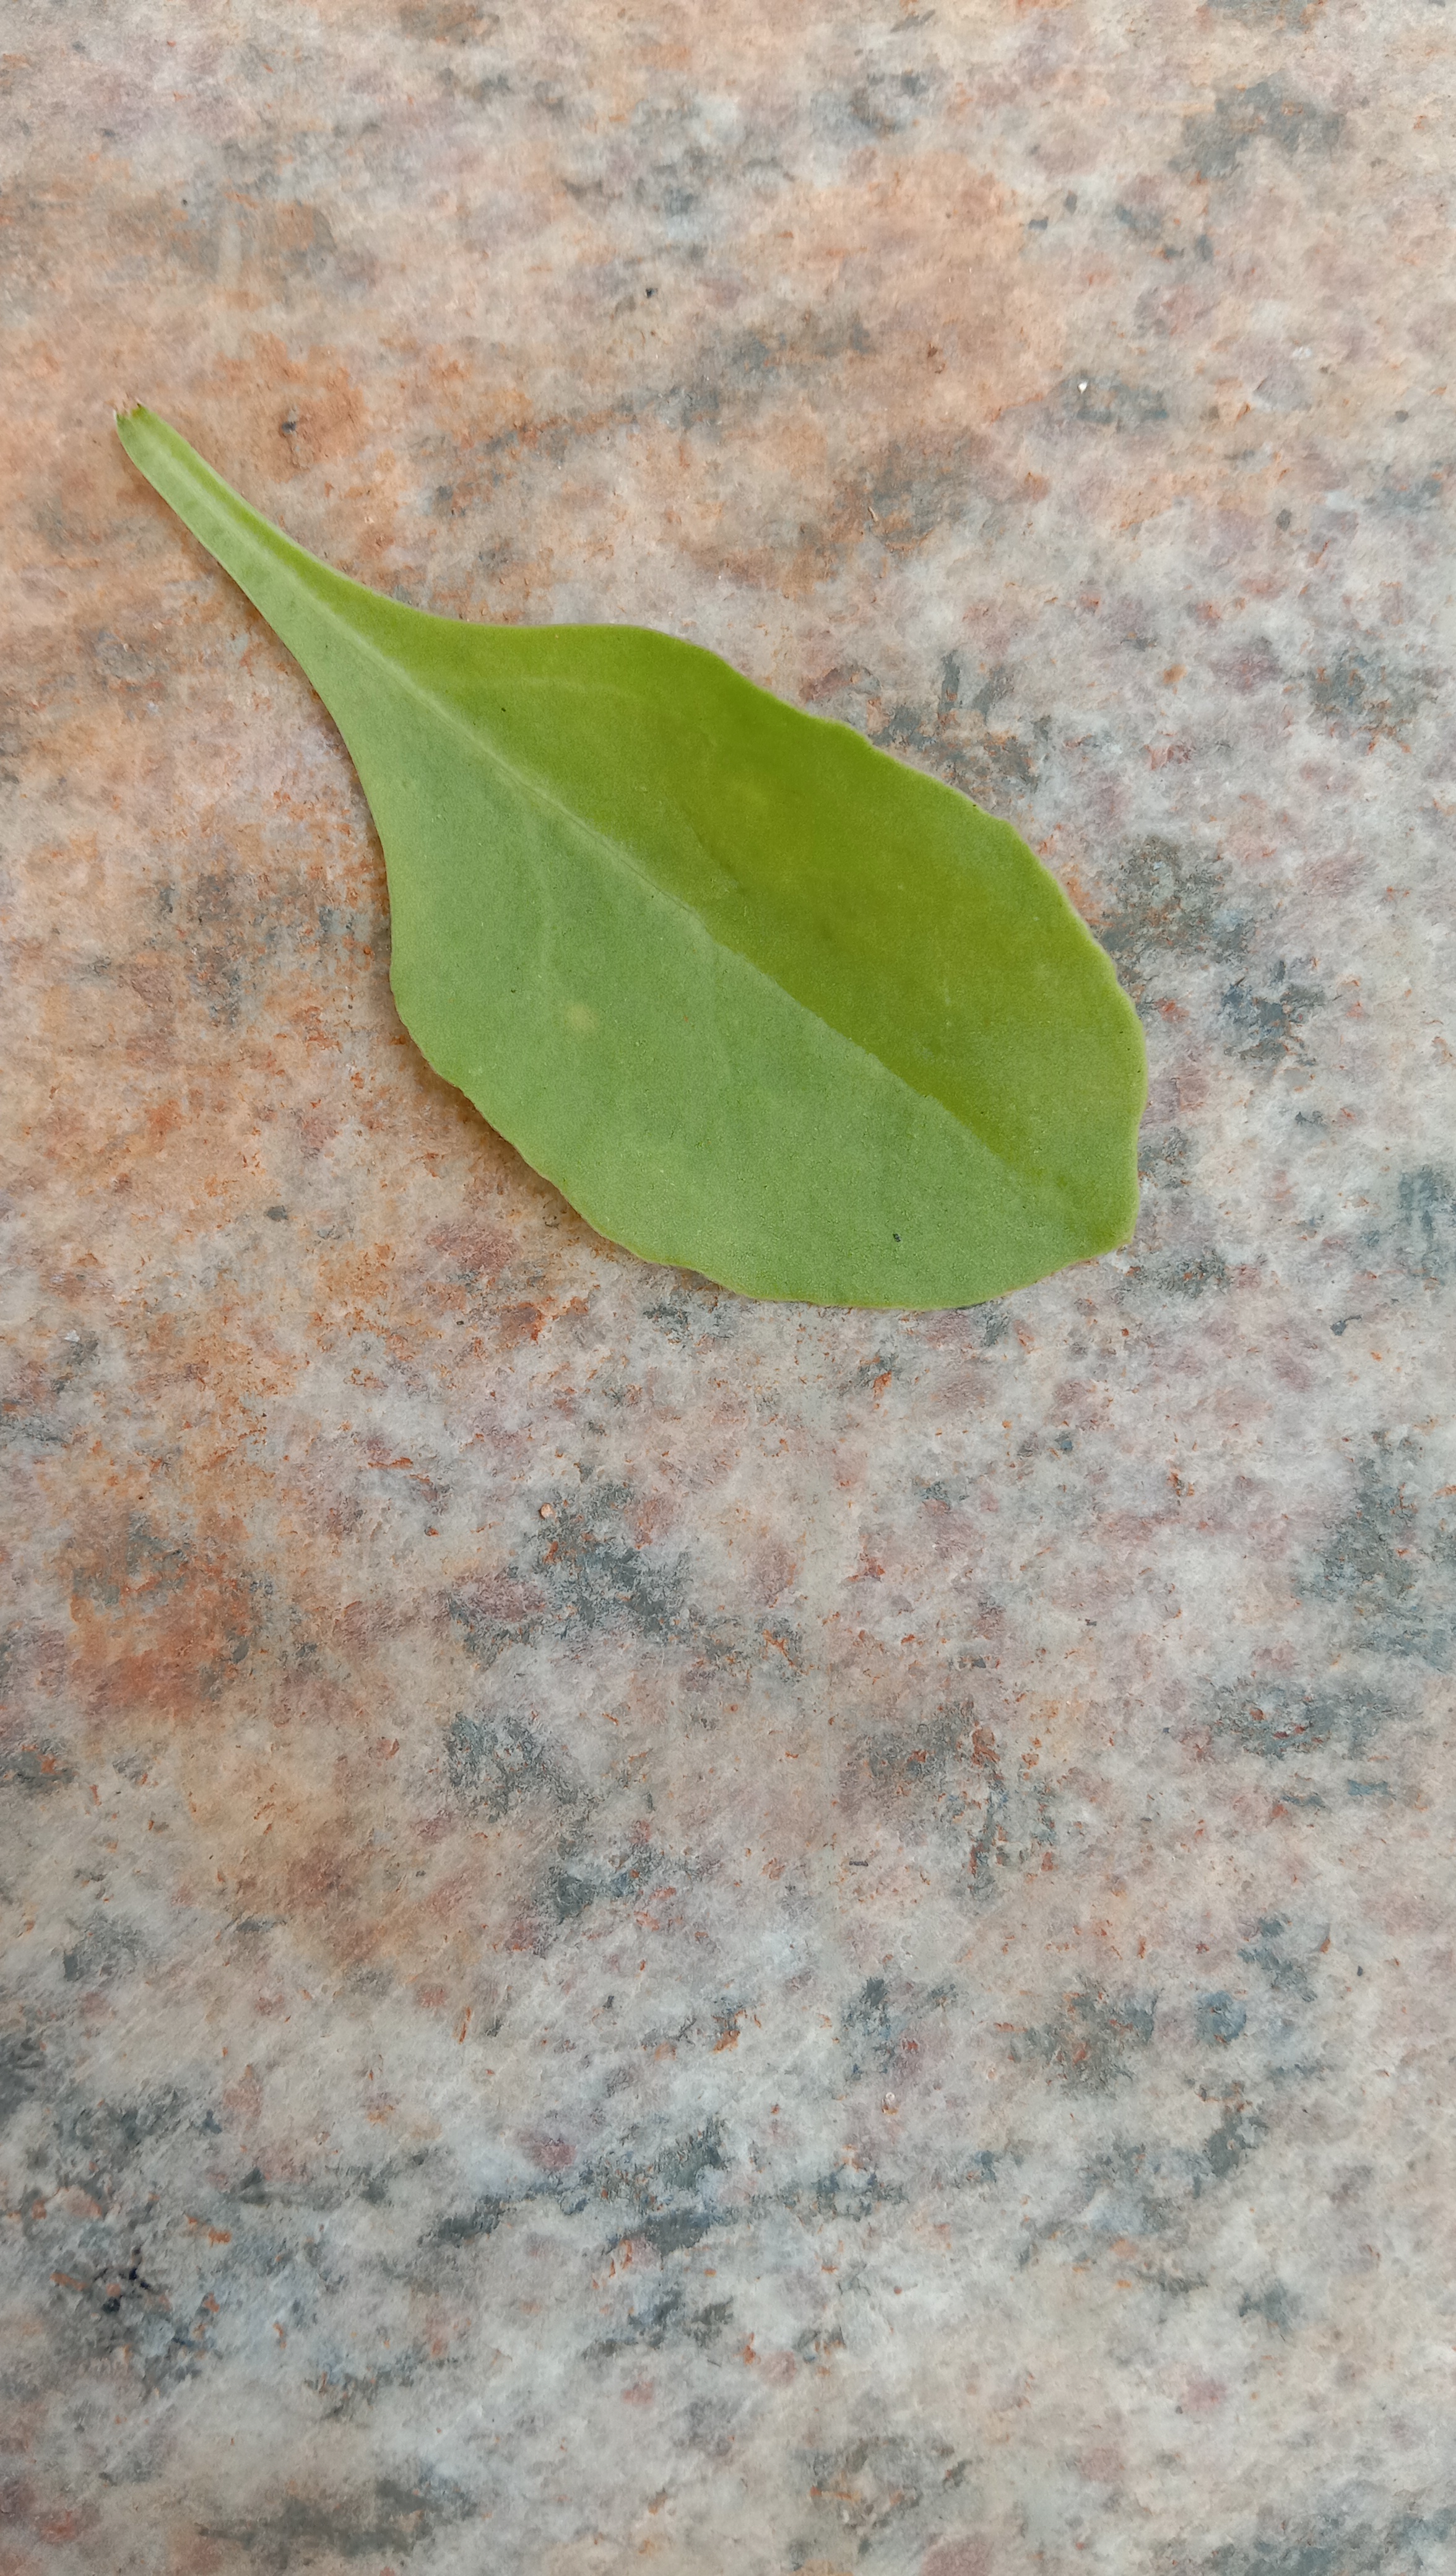
Plant: Palak(Spinach)